Ronald Kingsley Read

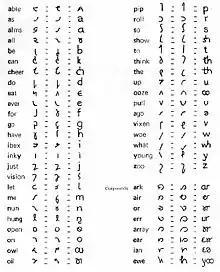
The Shaw Alphabet, Quickscript, and Readspel, printed by Read's daughter Mavis Mottram

Ronald Kingsley Read (19 February 1887February 1975) was one of four contestants chosen in 1959 to share the prize money for the design of the Shavian alphabet, a completely new alphabet intended for the writing of English. In 1960, he was appointed sole responsible designer of the alphabet.